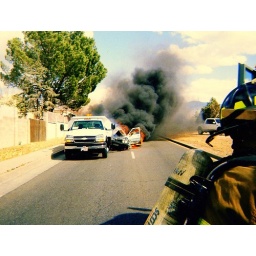
Enging 15 called out for a female trapped in a car fire